Ukrainian Navy

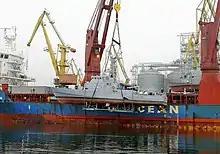
Unloading (the former U.S. Coast Guard) boat in Odesa in October 2019

From 1997 due to lack of financing and neglect most of the Ukrainian naval units have been scrapped or poorly maintained. By 2009, only the frigate , originally built to be a Soviet Border Guards ship, was capable of long endurance missions.